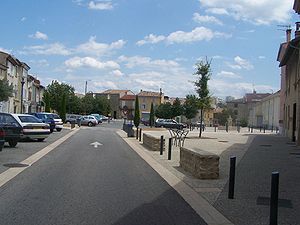
Bourg-lès-Valence
Bourg-lès-Valence er en commune i Drôme départementet i det sydøstlige Frankrig.